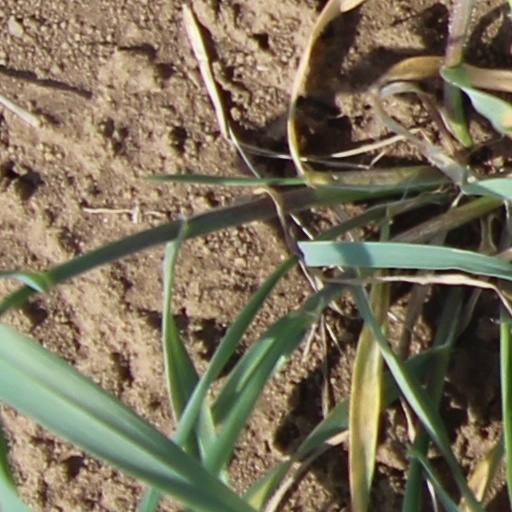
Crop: wheat